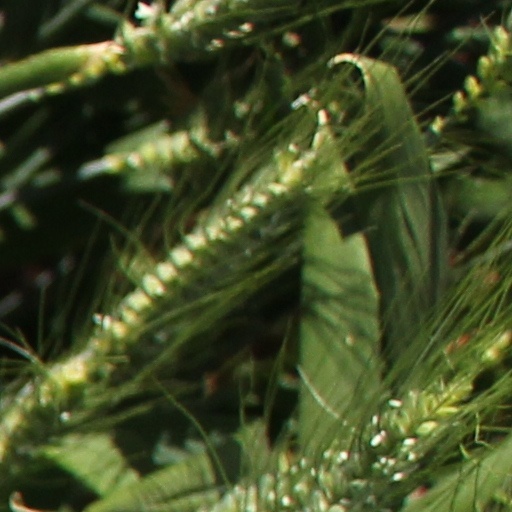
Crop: wheat